External morphology of Lepidoptera

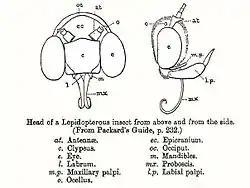
Lepidoptera head illustration from G. F. Hampson's "Moths of British India" Vol. 1 (1892)

Like all animal heads, the head of a butterfly or moth contains the feeding organs and the major sense organs. The head typically consists of two antennae, two compound eyes, two palpi, and a proboscis. Lepidoptera have ocelli which may or may not be visible. They also have sensory structures called "chaetosemata", the functions of which are largely unknown. The head is filled largely by the brain, the sucking pump, and its associated muscle bundles. Unlike the adults, the larvae have one-segmented mandibles.